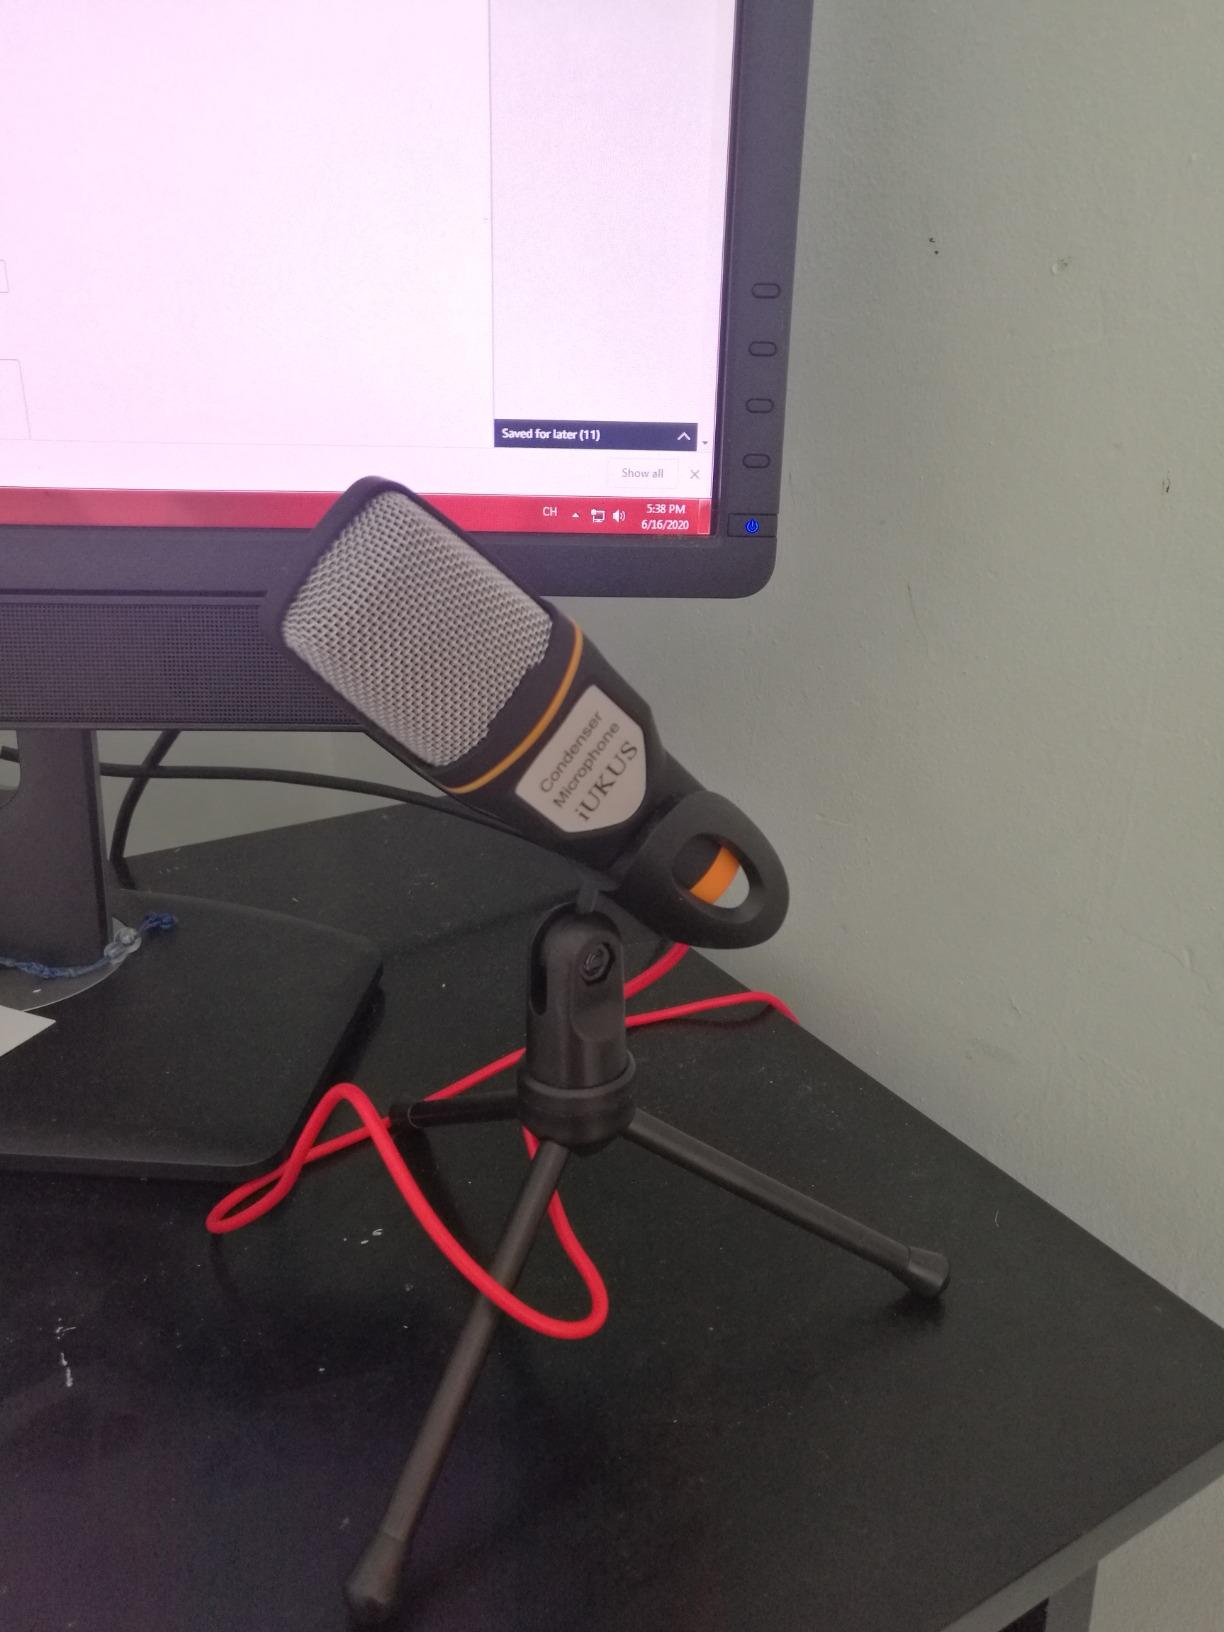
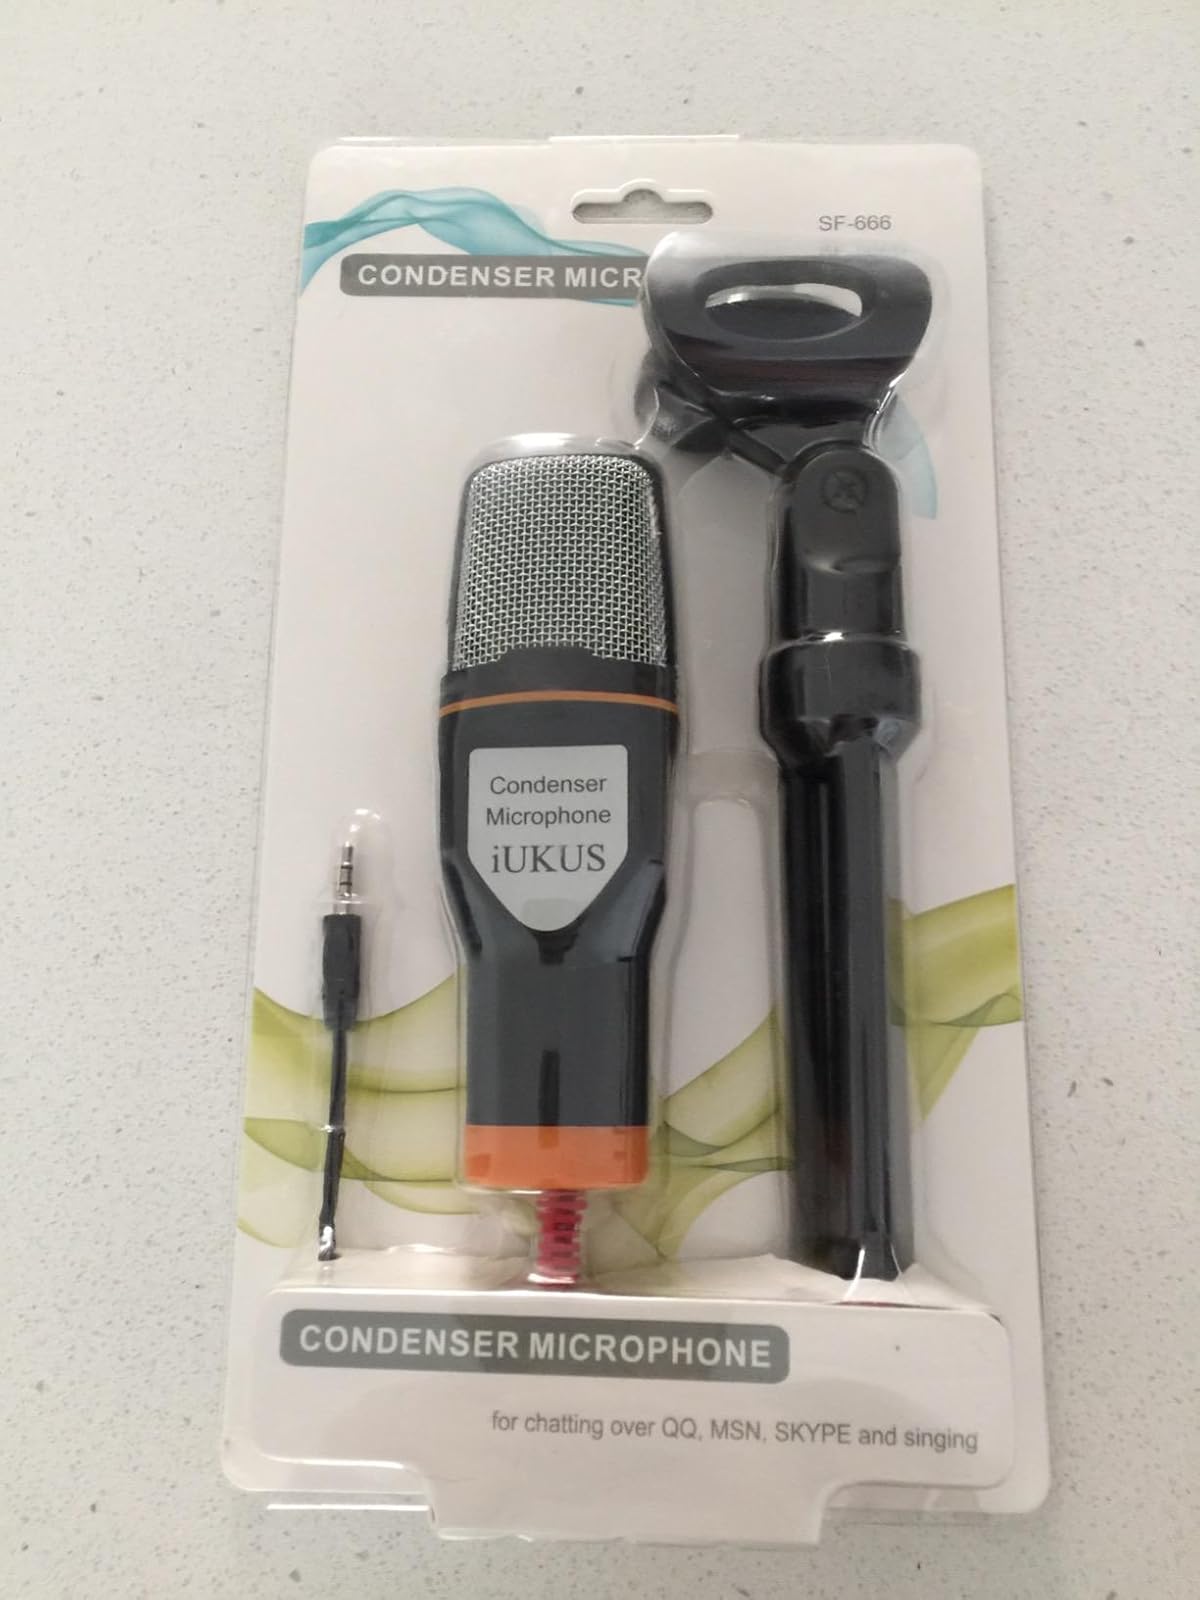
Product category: microphone
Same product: yes